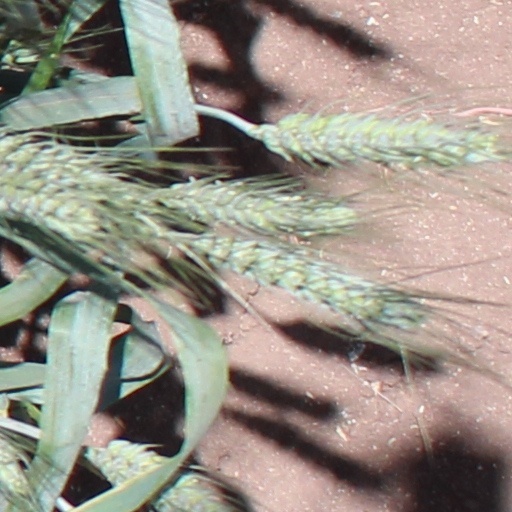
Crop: wheat